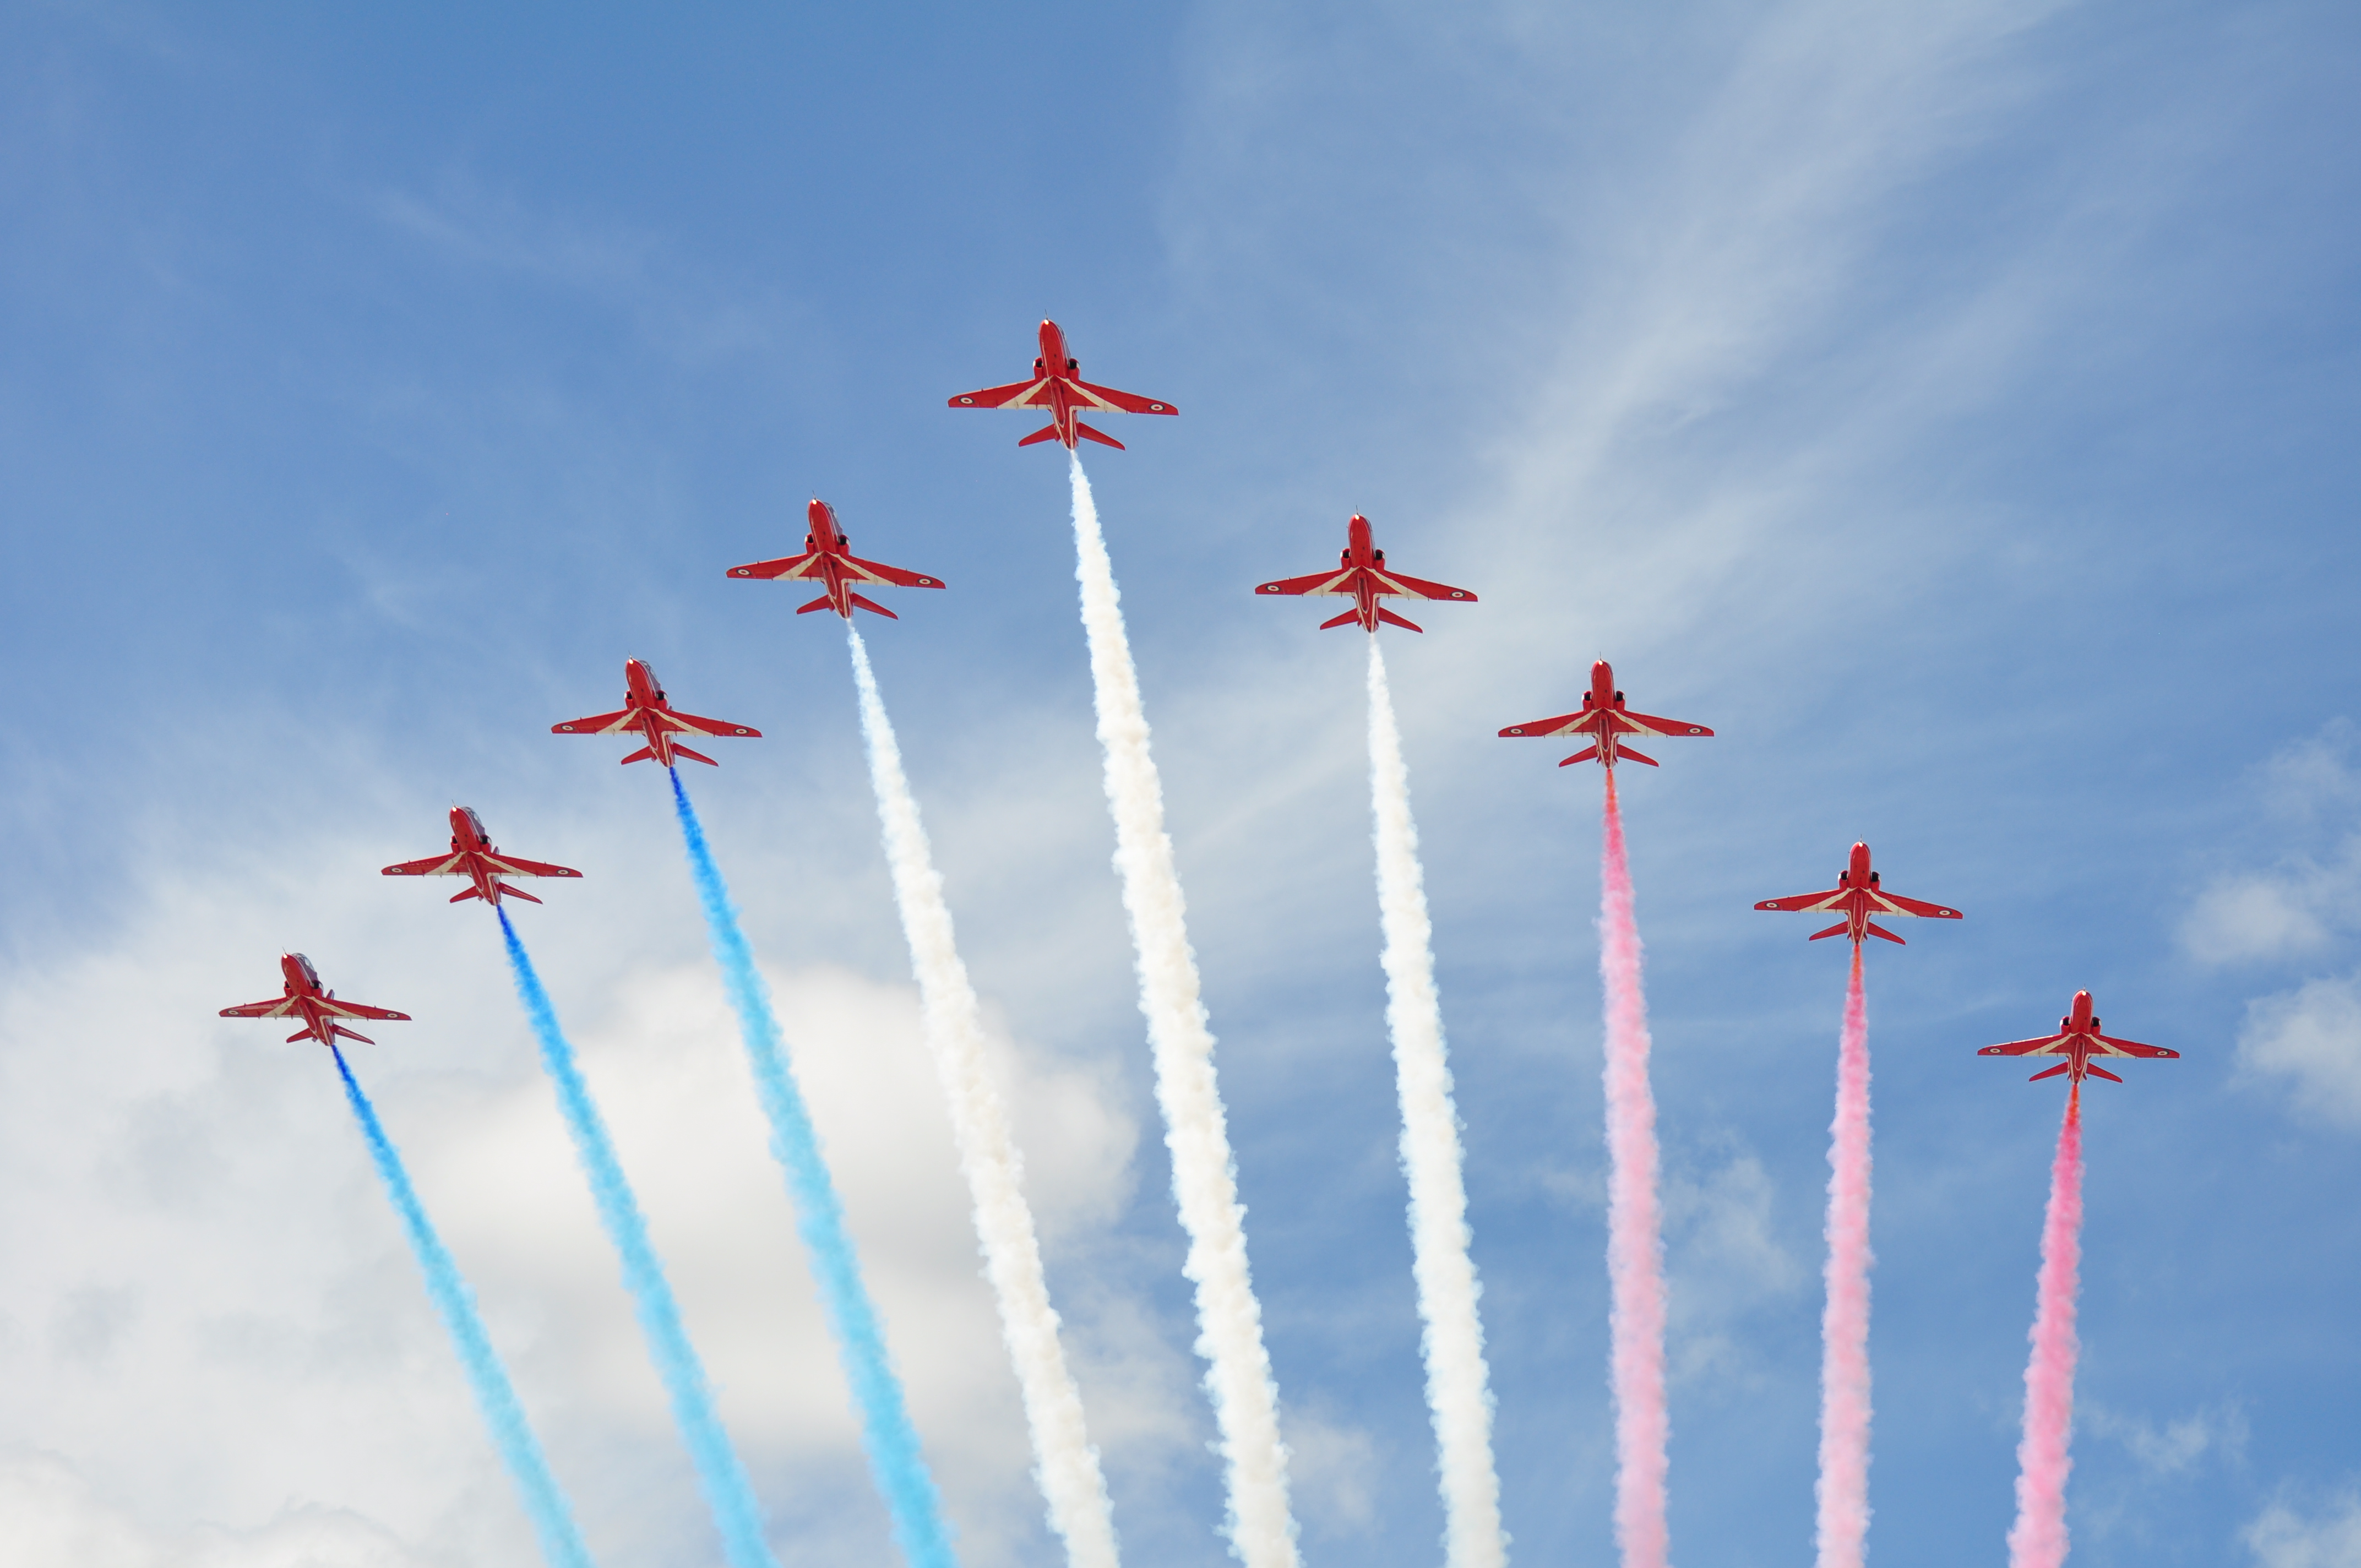
red arrows, sky, air show, aviation, air travel, airplane, aerobatics, daytime, flight, air force, aircraft, general aviation, cloud, aerospace engineering, flag, public event, event, airline, airliner